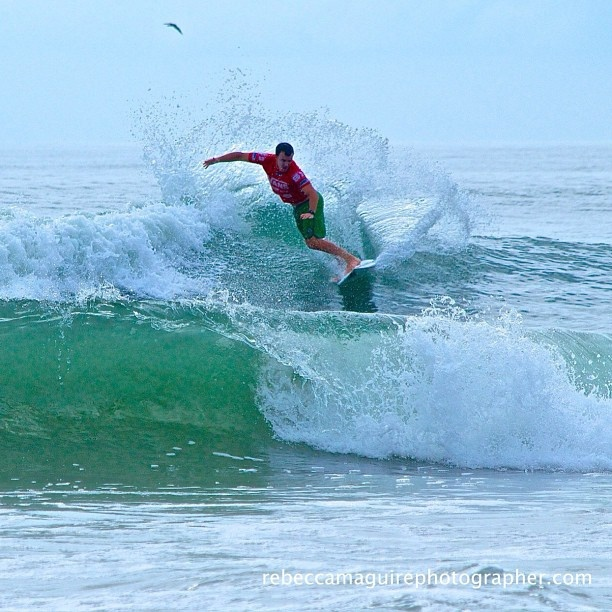
The man is surfing in the blue water
A person on a surfboard riding a wave.
A man on a surfboard riding the crest of a wave.
A male surfer wearing a red shirt riding a wave.
A man catches a wave while surfing the ocean